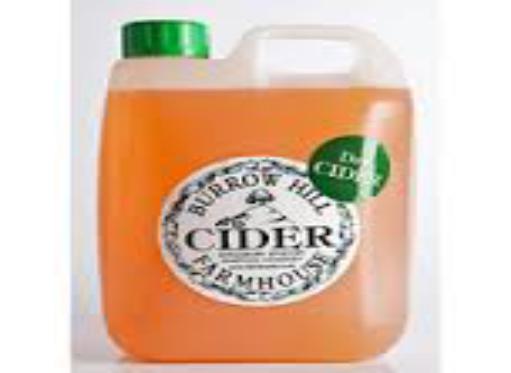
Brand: Burrow Hill Cider
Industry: Food